Nissan Micra

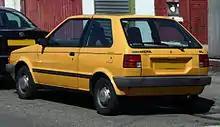
An early Micra showing the original pre-85.5 model year tailgate design

The original March (chassis name K10) was introduced onto the Japanese market in October 1982 as a challenger to the Honda City, Daihatsu Charade, Suzuki Cultus, and Toyota Starlet. It was intended to replace the Nissan Cherry as the company's competitor in the supermini sector, as the Cherry model had progressively become larger with each successive generation. In Japan, it was exclusive to "Nissan Cherry store" locations, benefiting from engineering contributions from Nissan's 1966 acquisition of the Prince Motor Company, who originally developed the outgoing Cherry. The car was sold as the Micra in Europe; it had particularly low fuel consumption made possible by a specially developed engine only used in the March/Micra, uncommonly high gearing and a particularly low weight of in early European trim. The low weight target necessitated a minimum of insulation, meaning that early Micras were quite loud. Japanese owners benefitted from an engine below 1000 cc when it came time to pay the annual road tax obligation.